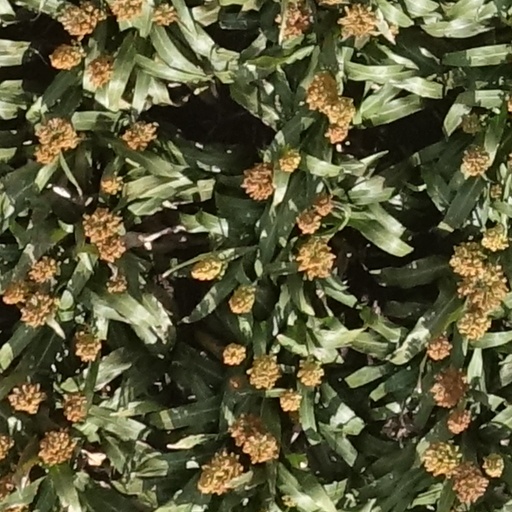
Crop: sorghum